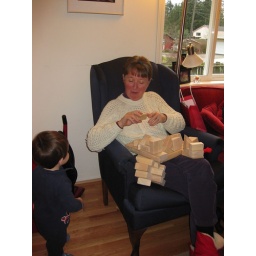
I trapped grandma by building a block tower all around here!